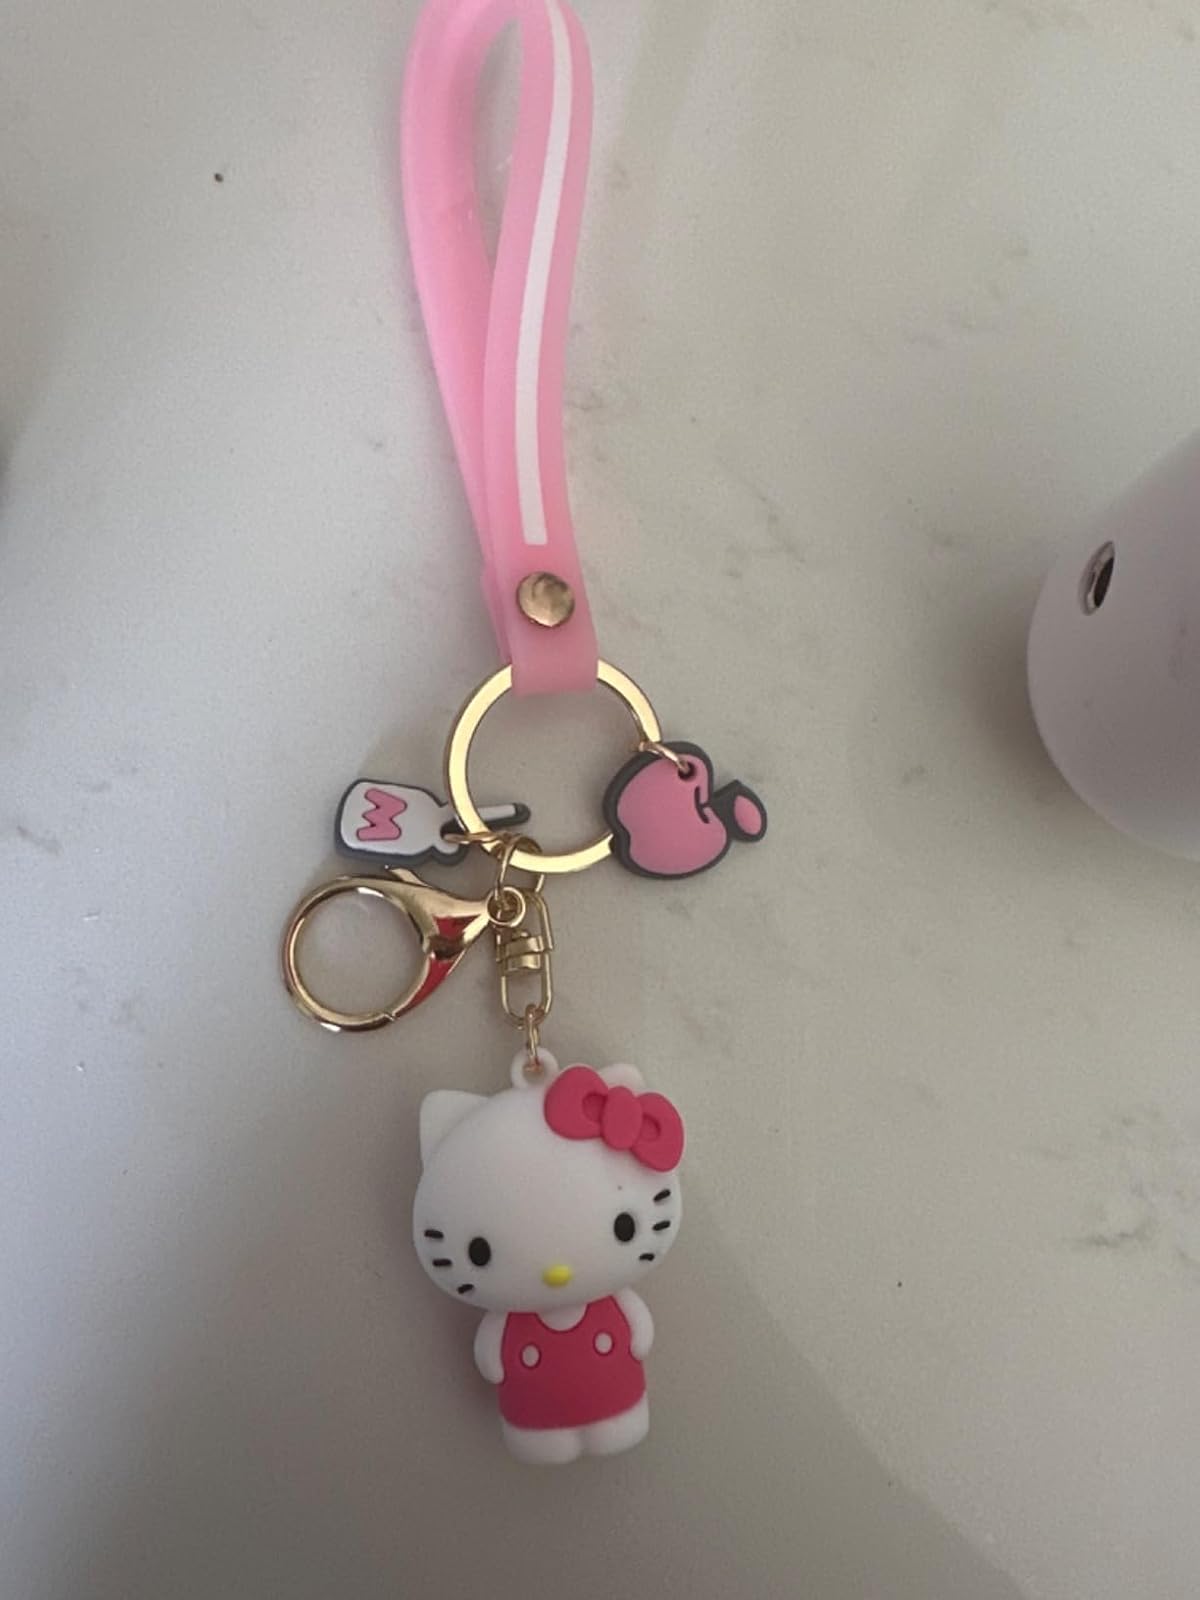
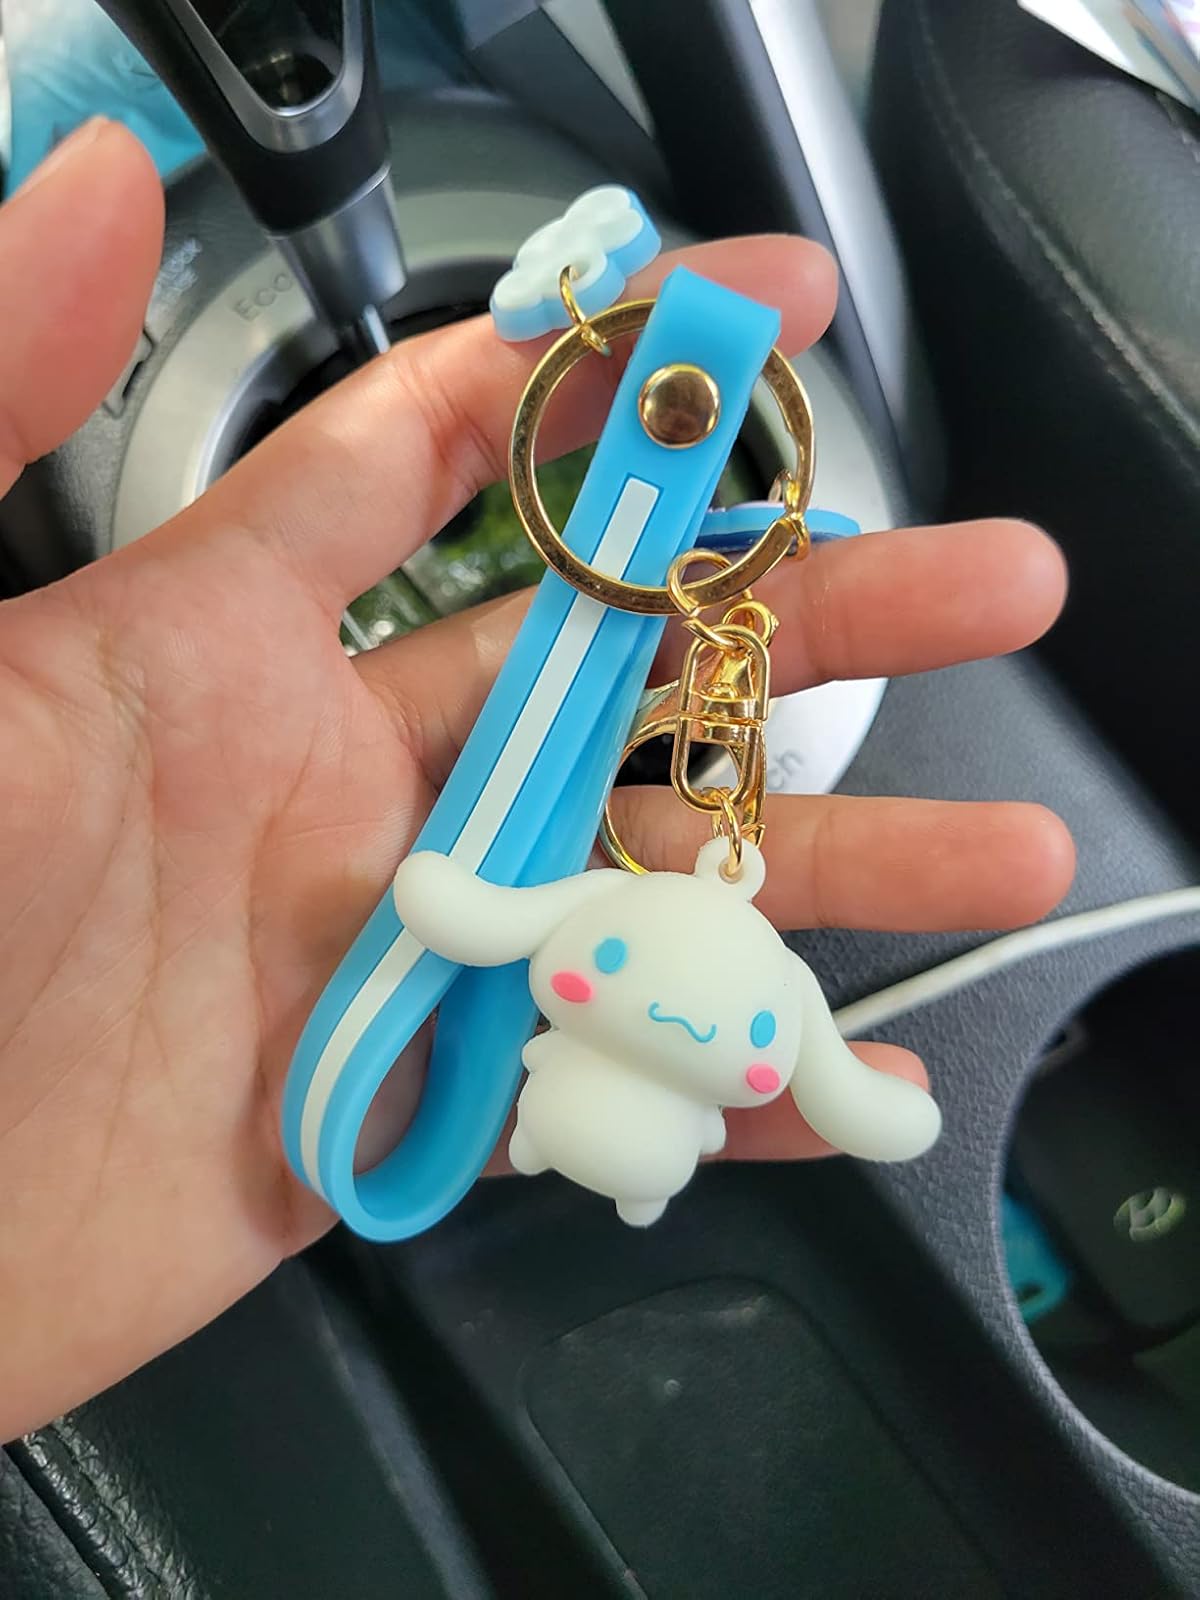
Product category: accessories_keychain
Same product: no